Castleton Festival

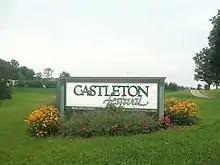
Castleton Festival entrance sign

The Castleton Festival, launched in the summer of 2009, is a program of The Chateauville Foundation, established in 1997 by Lorin Maazel and Dietlinde Turban-Maazel. The Castleton Festival is located on Lorin Maazel's estate in Castleton, Virginia.